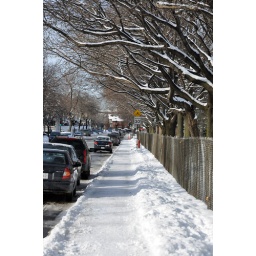
Like a natural roof over the sidewalk